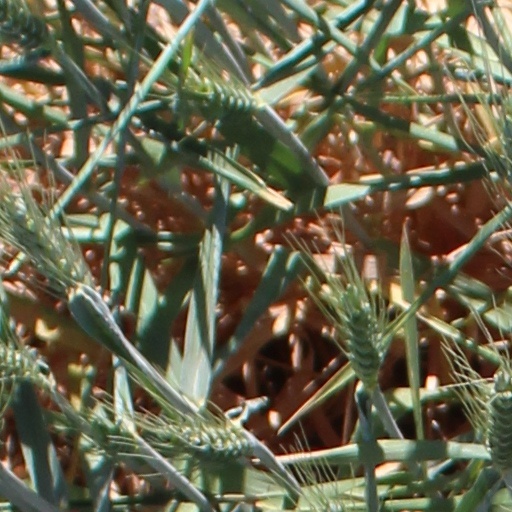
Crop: wheat